Scarborough railway station

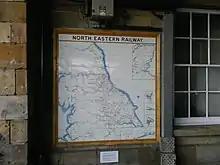
Map of NER's routes at Scarborough

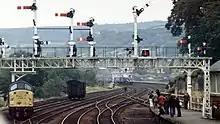
Former signal gantry in July 1986

Scarborough station opened on Monday 7 July 1845, following the completion of the line from York. The first train, consisting of 35 coaches, was hauled by two locomotives named "Hudson" and "Lion" and arrived in Scarborough at 1:35 p.m., having stopped at , and , taking just over three hours. All the shops closed and an estimated 10–15,000 spectators saw it arrive.